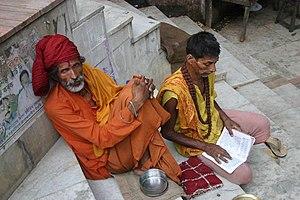
Le sādhu ou Sadhou est, en Inde, celui qui a renoncé à la société pour se consacrer à l'objectif de toute vie, selon l'hindouisme, qui est le moksha, la libération de l'illusion, l'arrêt du cycle des renaissances et la dissolution dans le divin, la fusion avec la conscience cosmique. En tant que renonçants, ils coupent tout lien avec leur famille, ne possèdent rien ou peu de choses, s'habillent d'un longhi, d'une tunique, de couleur safran pour les shivaïtes, jaune ou blanche pour les vishnouites, symbolisant la sainteté, et parfois de quelques colliers. Ils n'ont pas de toit et passent leur vie à se déplacer sur les routes de l'Inde et du Népal, se nourrissant des dons des dévots.